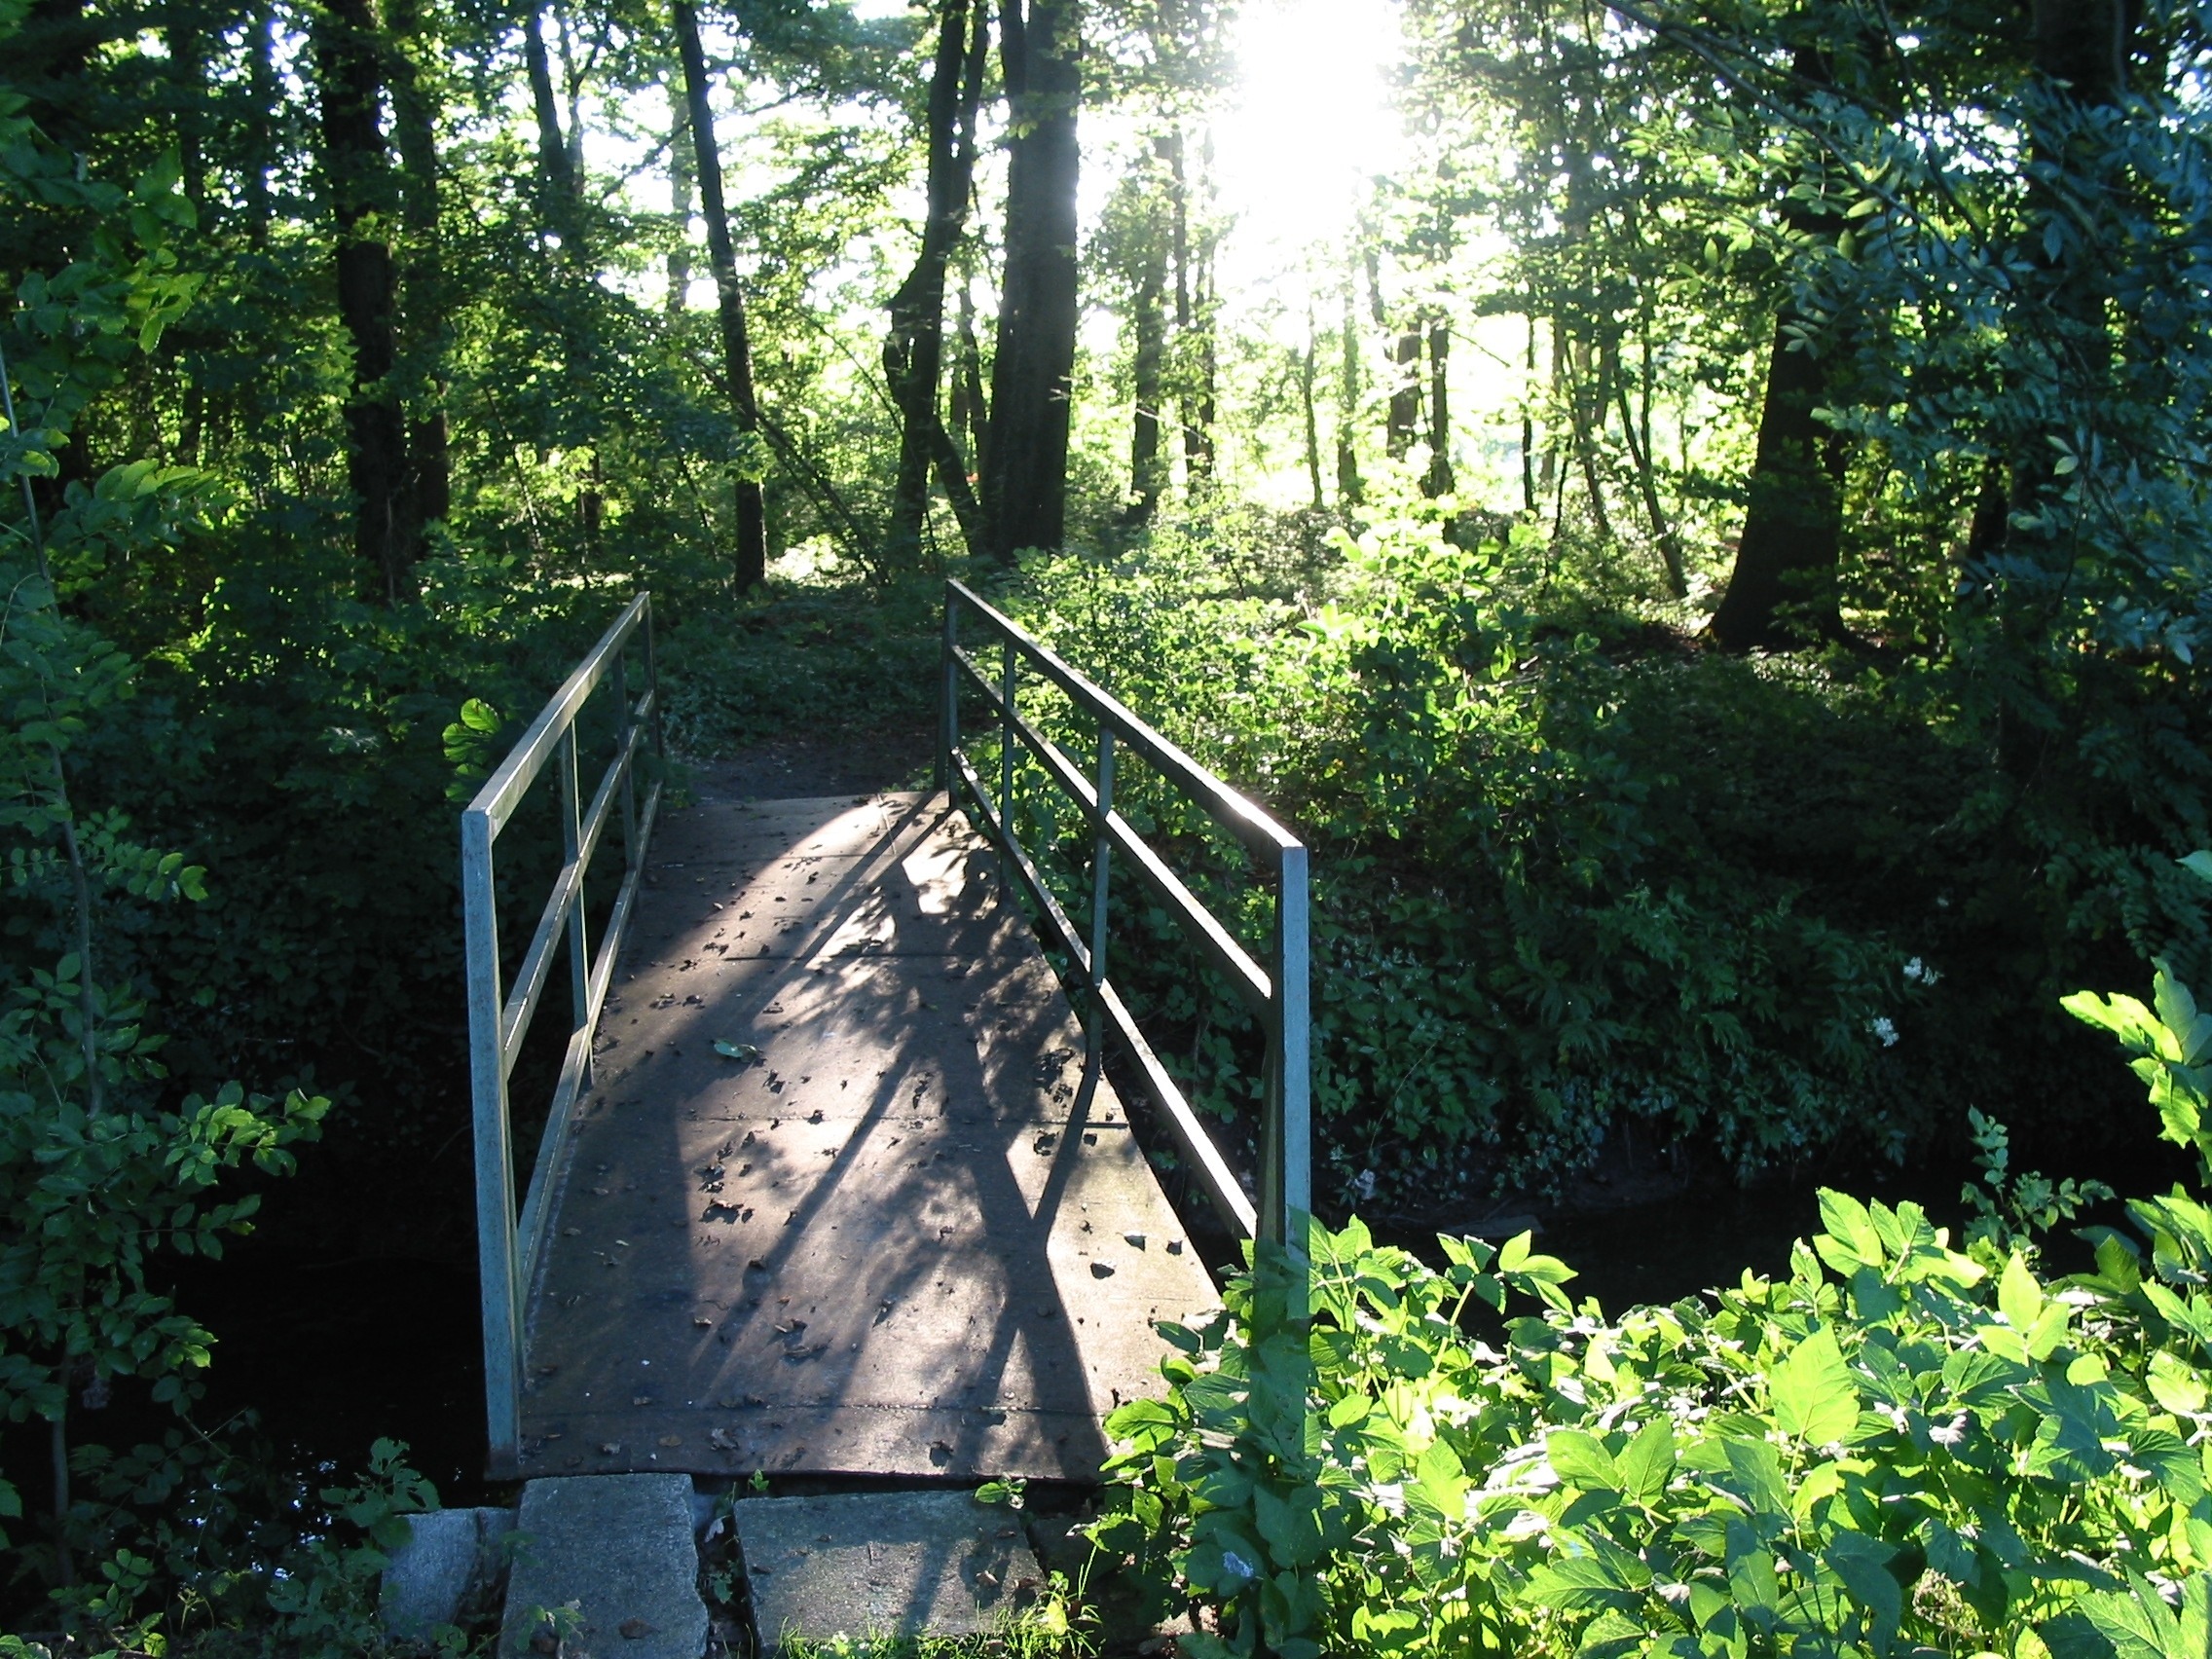
water, forest, wilderness, trail, bridge, river, web, jungle, rainforest, woodland, bach, habitat, natural environment